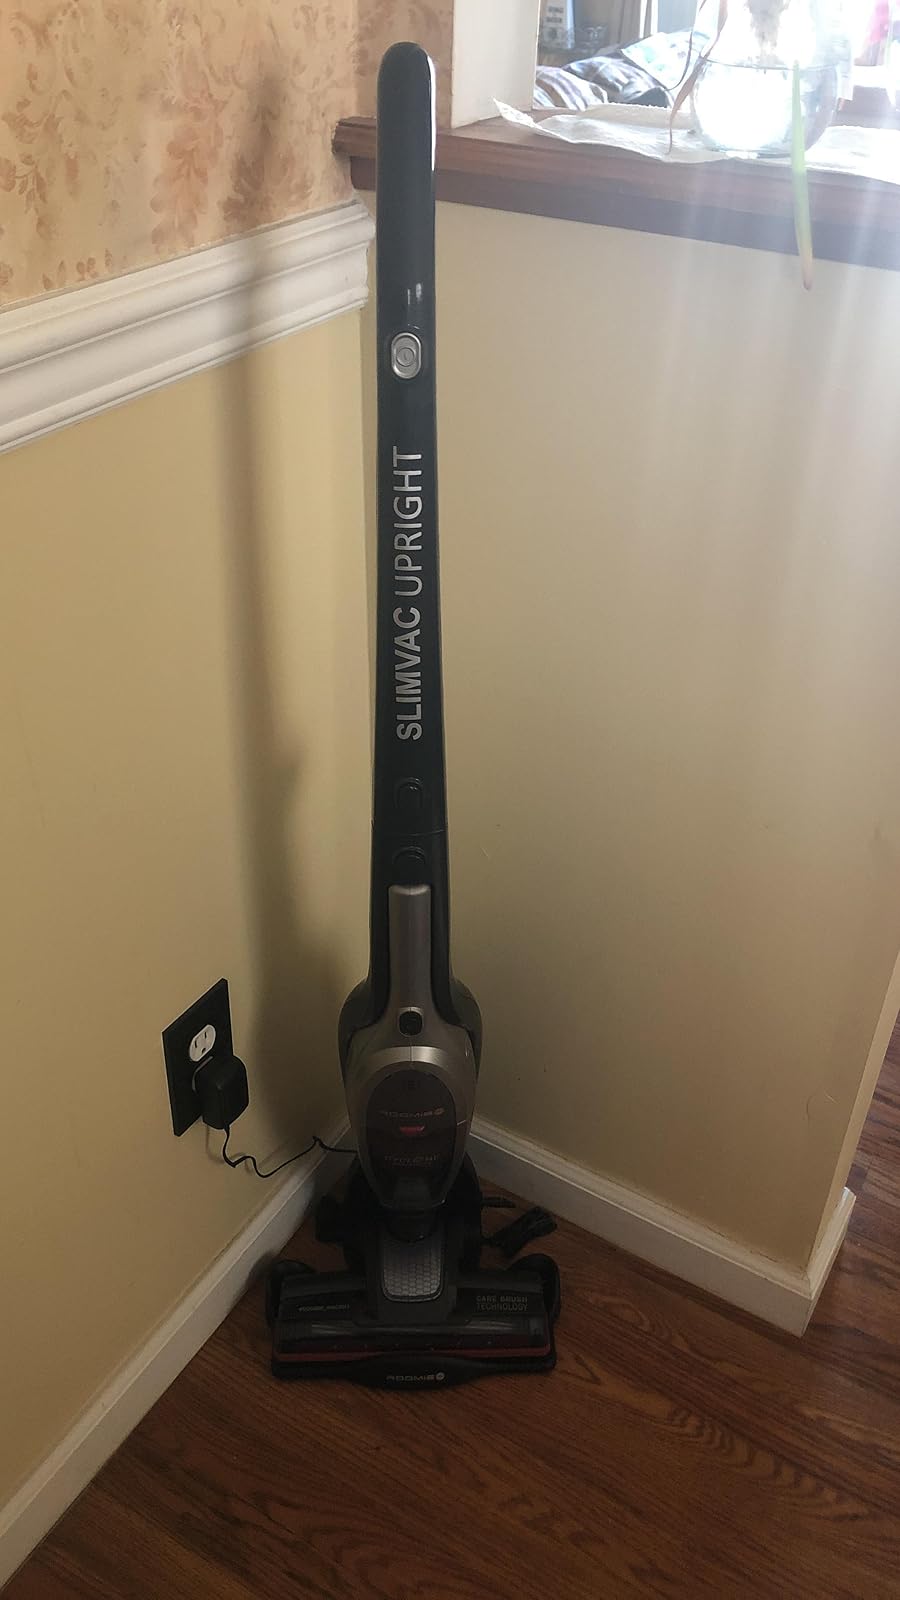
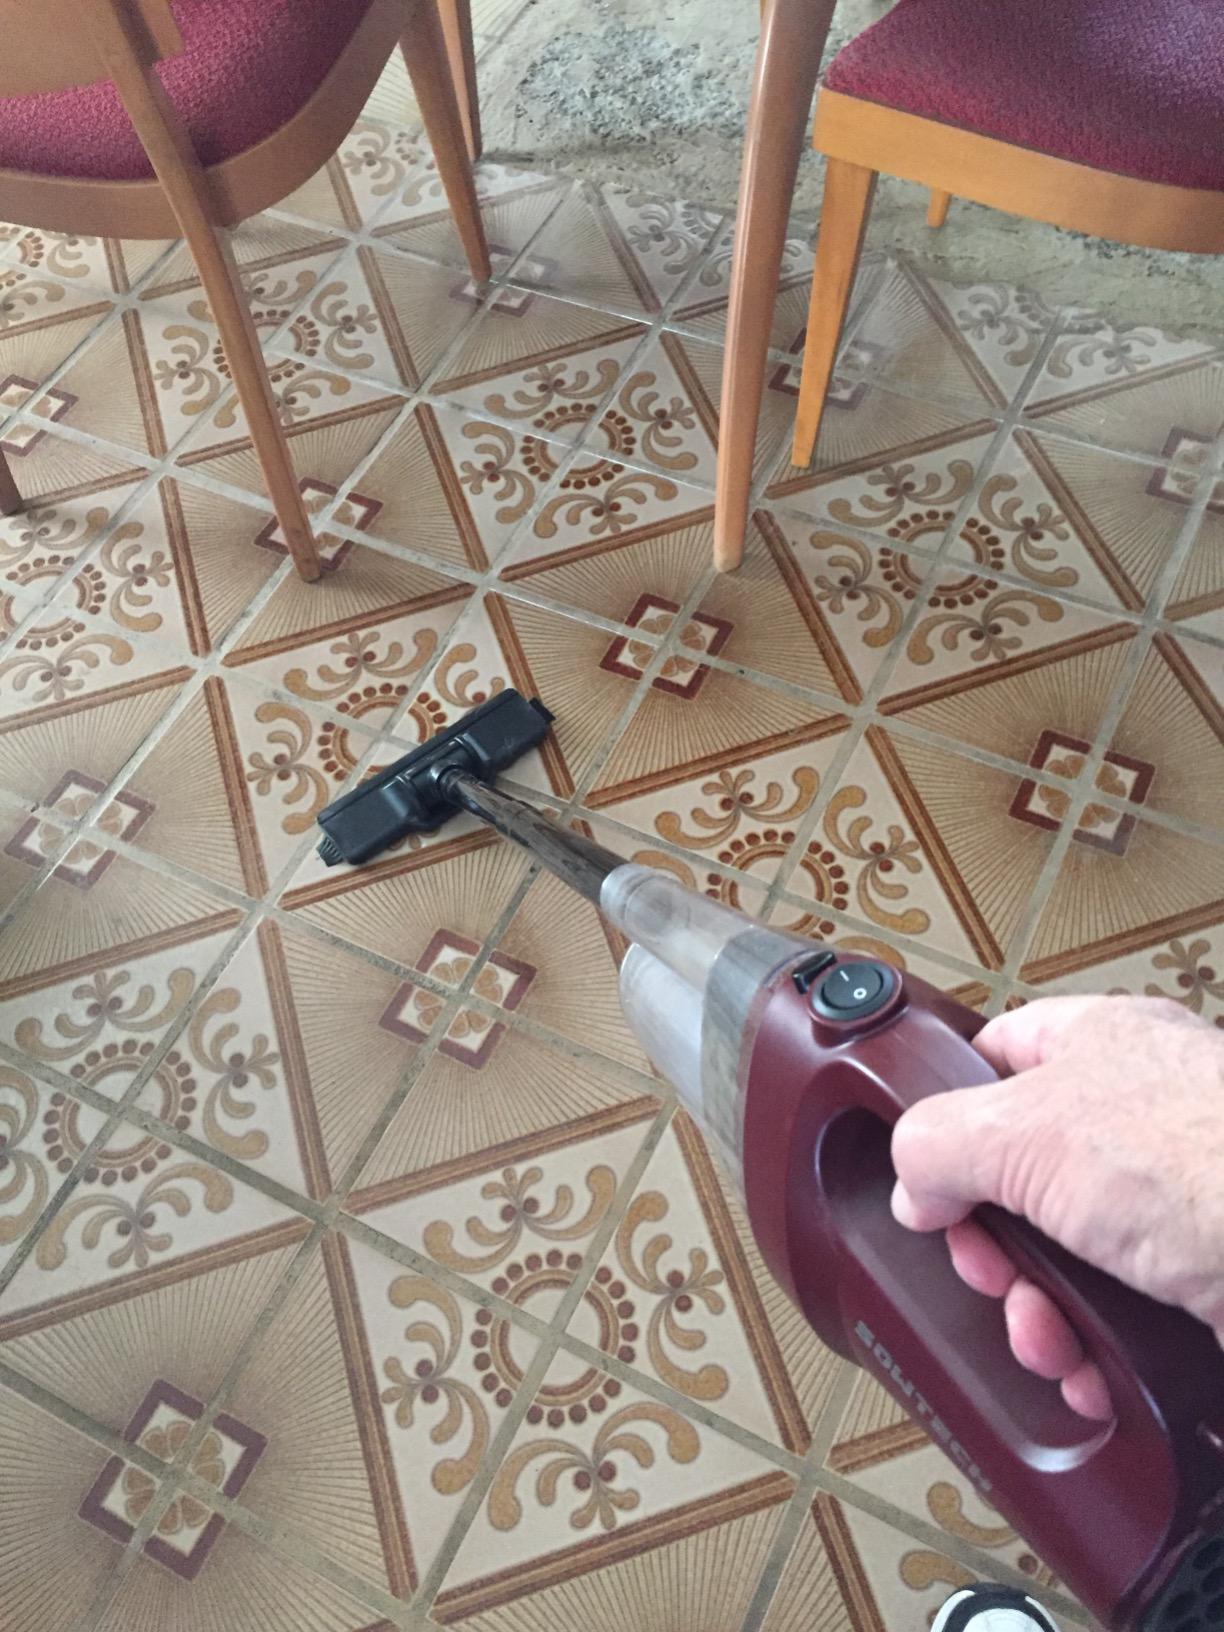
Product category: items_vacuum
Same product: no